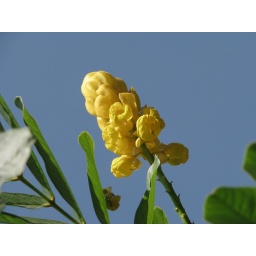
Yellow flowers in the HP campus. Strikingly beautiful against the spotless blue sky.